Yana Zhdanova

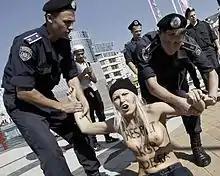
Zhdanova protesting against Lukashenko in Kyiv on 1 July 2012

On 23 May 2009, Zhdanova, along with Alexandra (Sasha) Shevchenko, Oksana Shachko and Inna Shevchenko, took part in a protest in Kyiv with the slogan "Ukraine is not a brothel" because, according to their perception, an increasing number of young Ukrainian women were earning money through sex tourism and prostitution.